History of African Americans in Philadelphia

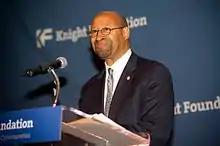
Philadelphia Mayor Michael A. Nutter

The African Episcopal Church of St. Thomas, established in 1792, was the first house of worship created by and for black people in the United States. While the St. George's United Methodist Church had initially allowed Black worshipers in the main area, its Black worshipers left after the church moved them to the gallery area by 1787.